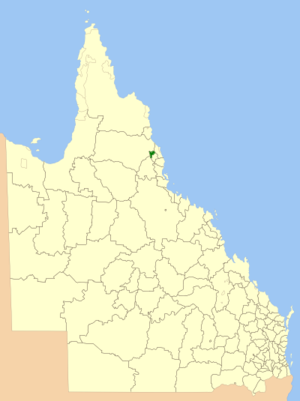
Le comté d'Atherton était une zone d'administration locale au nord du Queensland en Australie. Le comté comprenait les villes de: